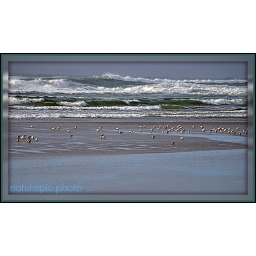
It is so much fun to watch these little birds running and dancing in the shallow water feeding